Soga clan (Sagami Province)

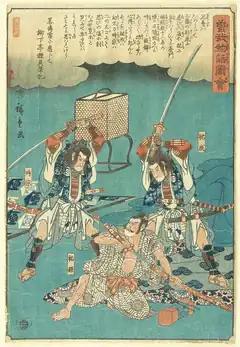
Soga brothers killing Kudō Suketsune by Utagawa Hiroshige

The Soga clan (Japanese: 曾我氏, "Soga-shi") was a samurai family from Sagami Province descending from the Taira clan. Best known for the Soga brothers and their participation in the Revenge of the Soga Brothers incident of the early Kamakura period, they later became high-ranking military officials under the Ashikaga Shogunate during the Muromachi period. During the Edo period, they continued their military service and served the Tokugawa Shogunate. The clan is not related to the Soga clan (蘇我氏) of the Yamato period.